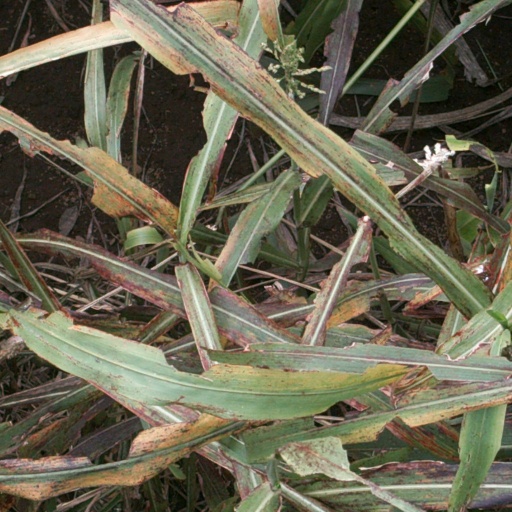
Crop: sorghum